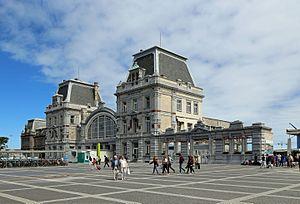
Ostende (Belgique)